Circe

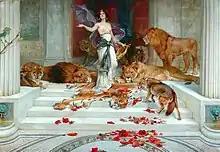

Soon afterwards, the notorious Emma Hamilton was to raise this to an art form, partly by the aid of George Romney's many paintings of her impersonations. Romney's preliminary study of Emma's head and shoulders, at present in the Tate Gallery, with its piled hair, expressive eyes and mouth, is reminiscent of Samuel Gardener's portrait of Miss Elliot. In the full-length "Lady Hamilton as Circe" at Waddesdon Manor, she is placed in a wooded landscape with wolves snarling to her left, although the tiger originally there has now been painted out. Her left arm is raised to cast a spell while the wand points downward in her right. After Emma moved to Naples and joined Lord Hamilton, she developed what she called her "Attitudes" into a more public entertainment. Specially designed, loose-fitting tunics were paired with large shawls or veils as she posed in such a way as to evoke figures from Classical mythology. These developed from mere poses, with the audience guessing the names of the classical characters and scenes that she portrayed, into small, wordless charades.